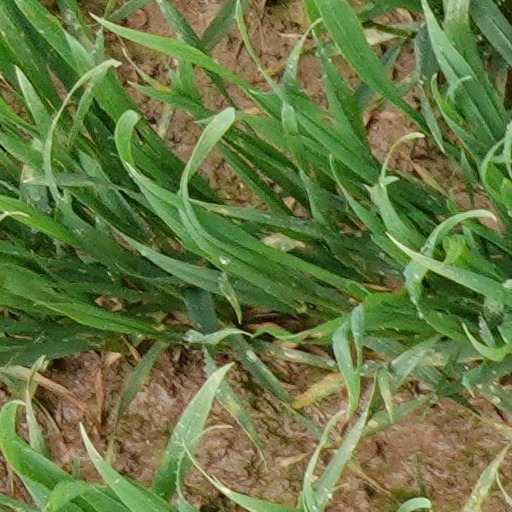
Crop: wheat